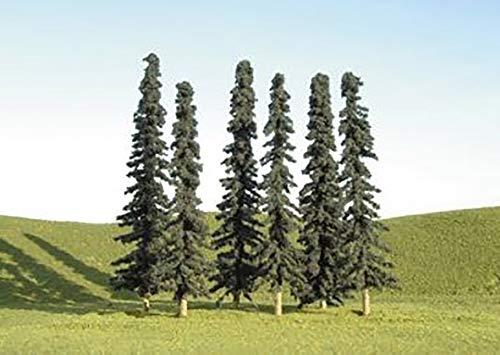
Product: Bachmann Trains inches 10 inches Conifer Trees 3 Per Box
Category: Toys & Games | Play Vehicles | Play Trains & Railway Sets | Accessories | Buildings & Scenery
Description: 3 per box.
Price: $16.50 $ 16 . 50